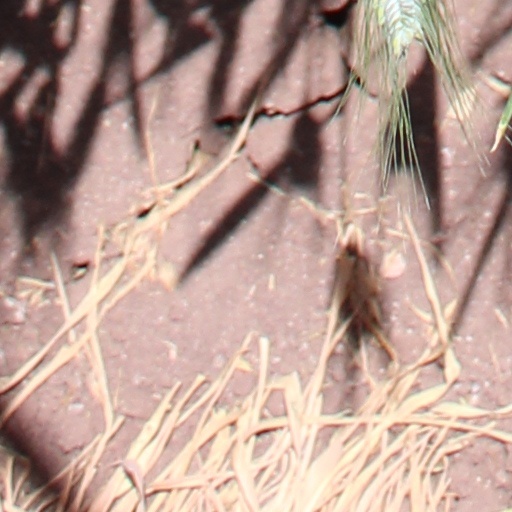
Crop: wheat